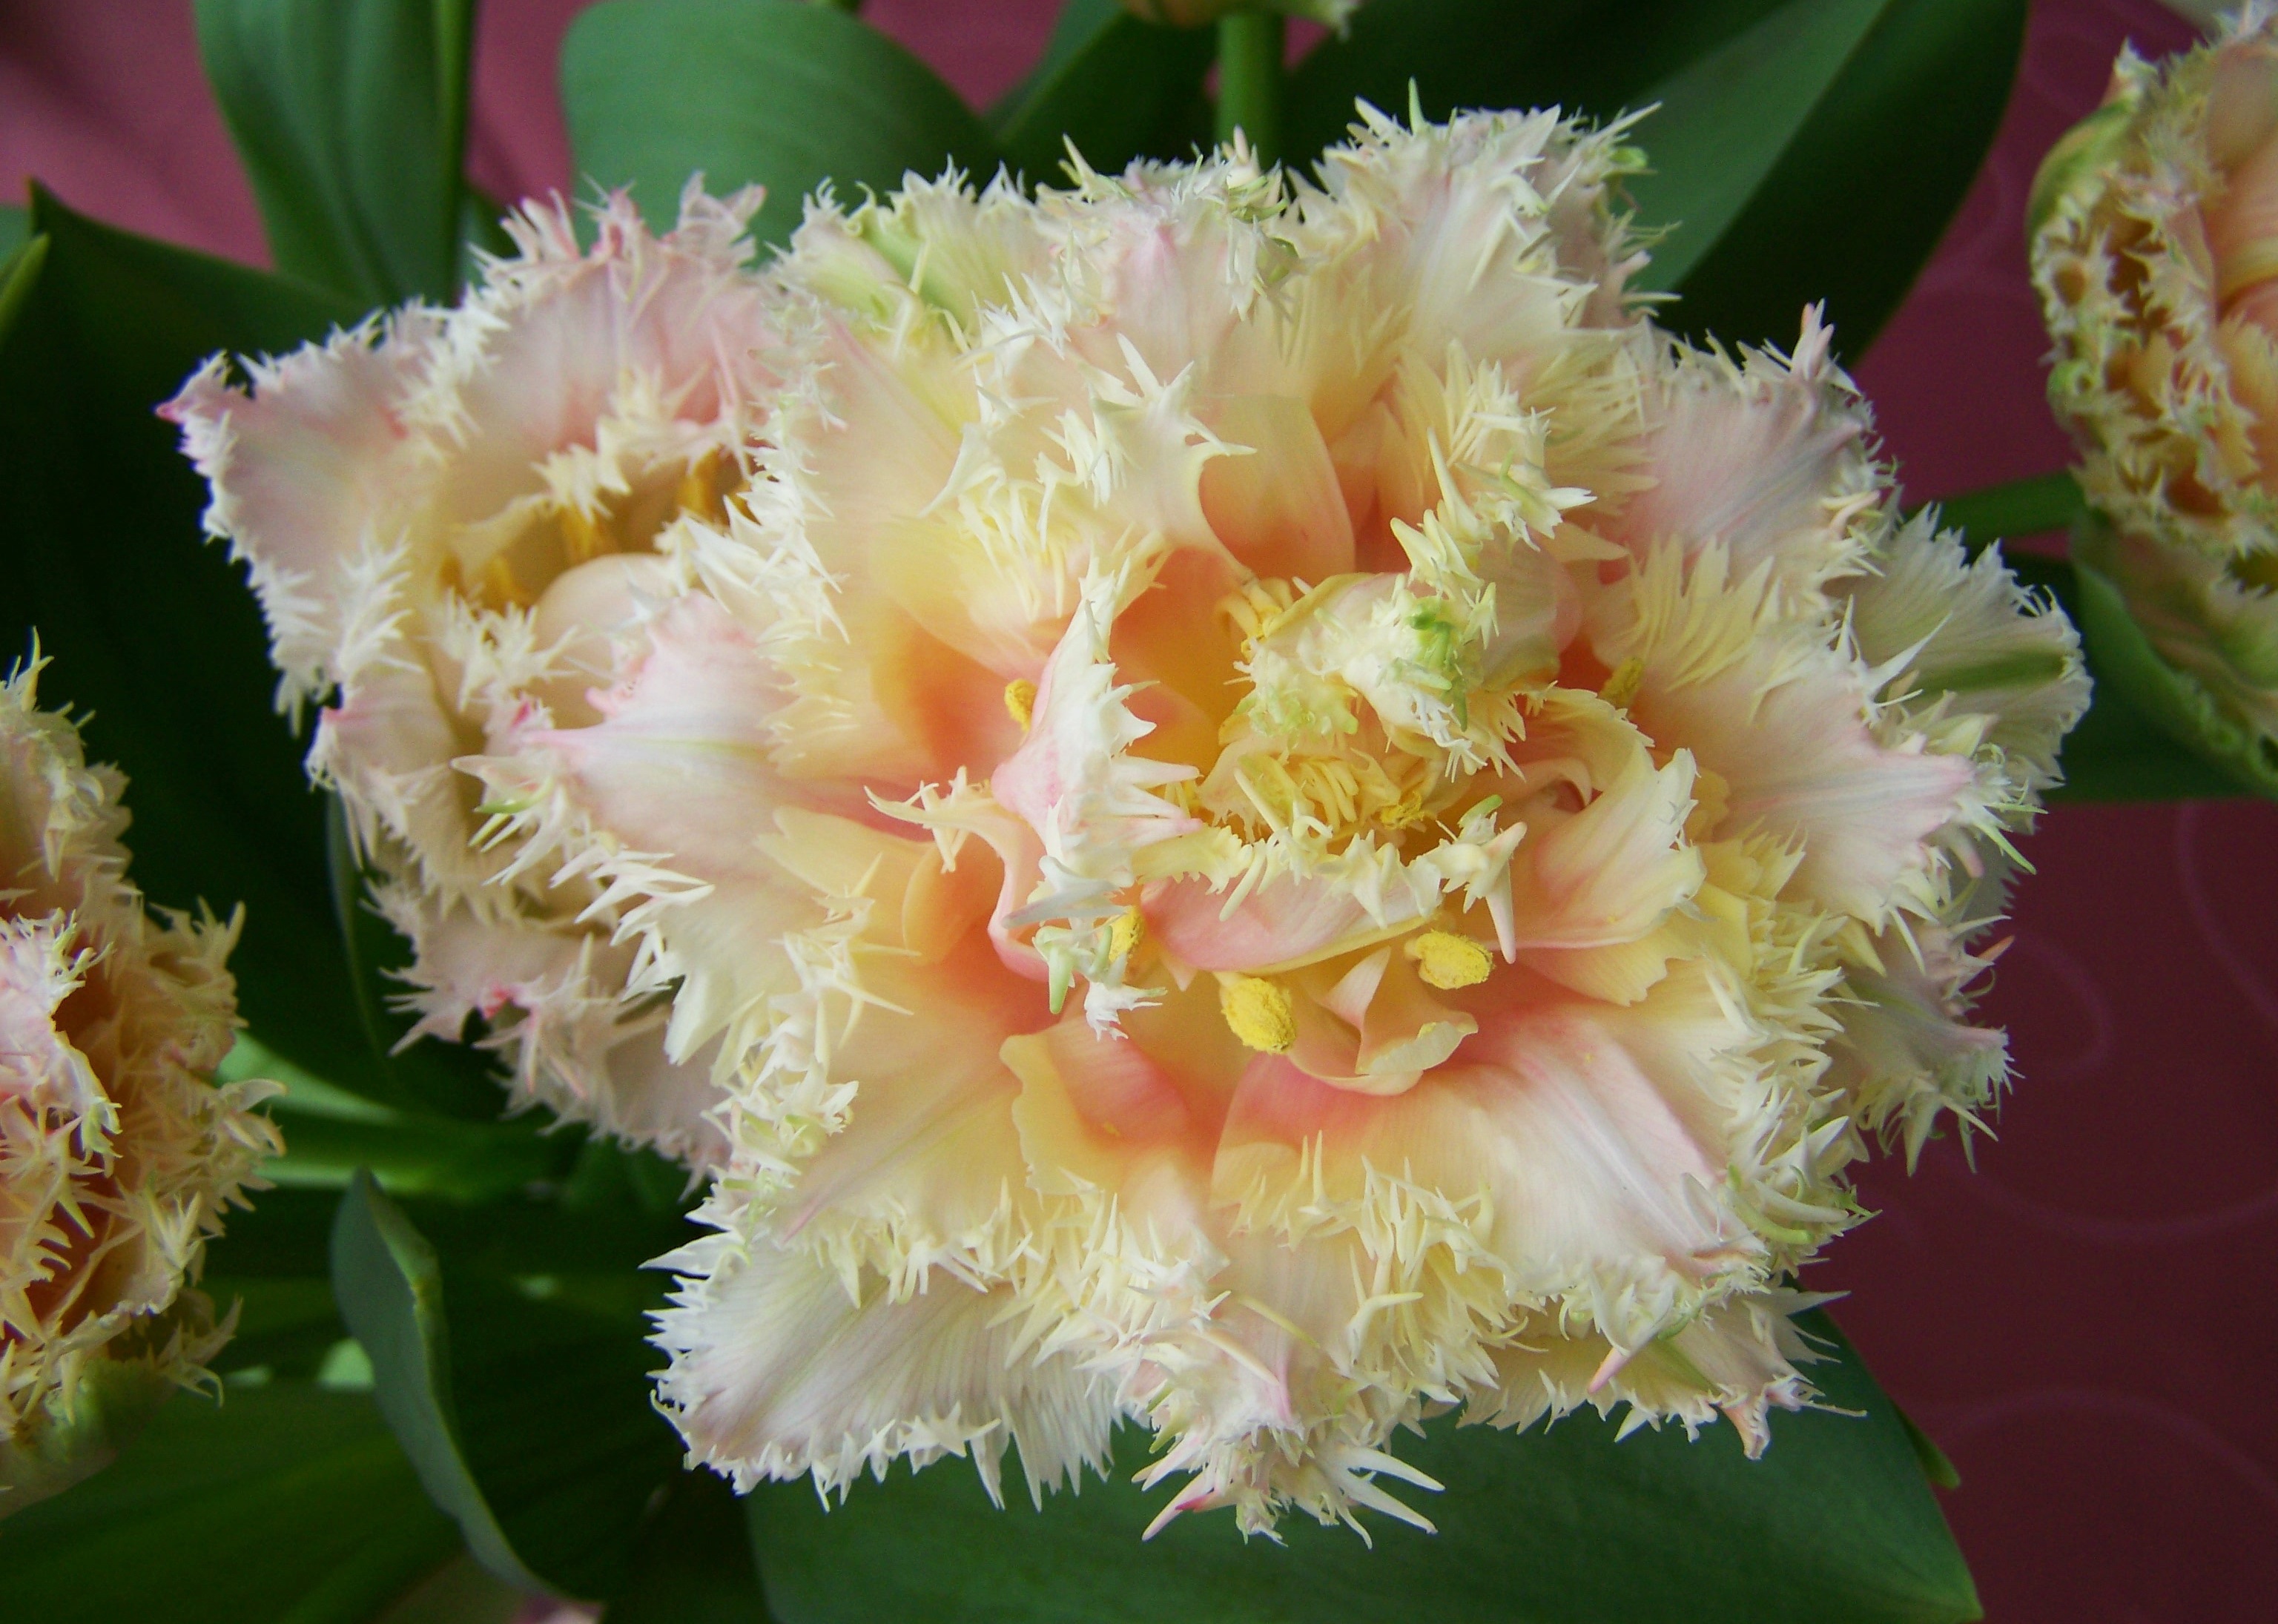
blossom, cactus, plant, flower, petal, produce, botany, flora, tulip bouquet, carnation, cut flower, spring flower, caryophyllales, peony, dianthus, flowering plant, land plant, hedgehog cactus